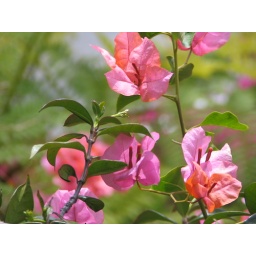
Some lovely flowers that were in the window box outside my hotel room. :)